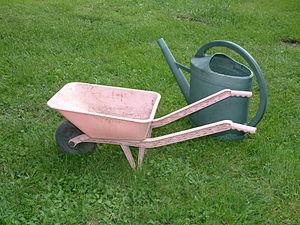
Une brouette est un contenant mobile, porté sur une ou plusieurs roues, muni de deux brancards pour le transport humain de petites charges, généralement sur de courtes distances.